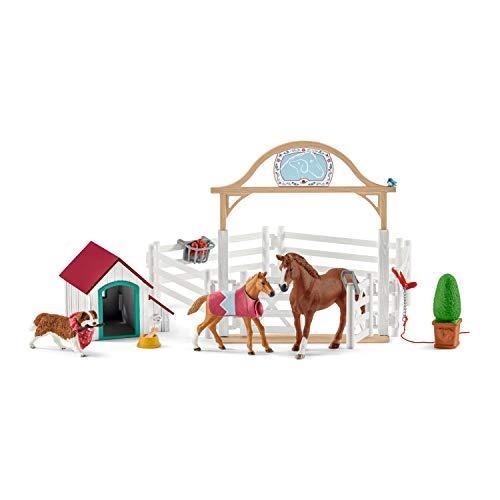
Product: SCHLEICH Hannah's Guest Horses w/ Ruby The Dog
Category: Toys & Games | Toy Figures & Playsets | Action Figures
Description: Great addition to your Schleich collection.
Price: $39.80
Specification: ProductDimensions:7.5x9.6x7.5inches|ItemWeight:1.09pounds|ShippingWeight:1.19pounds(Viewshippingratesandpolicies)|ASIN:B07G9RB66V|Itemmodelnumber:42458|Manufacturerrecommendedage:5-12years